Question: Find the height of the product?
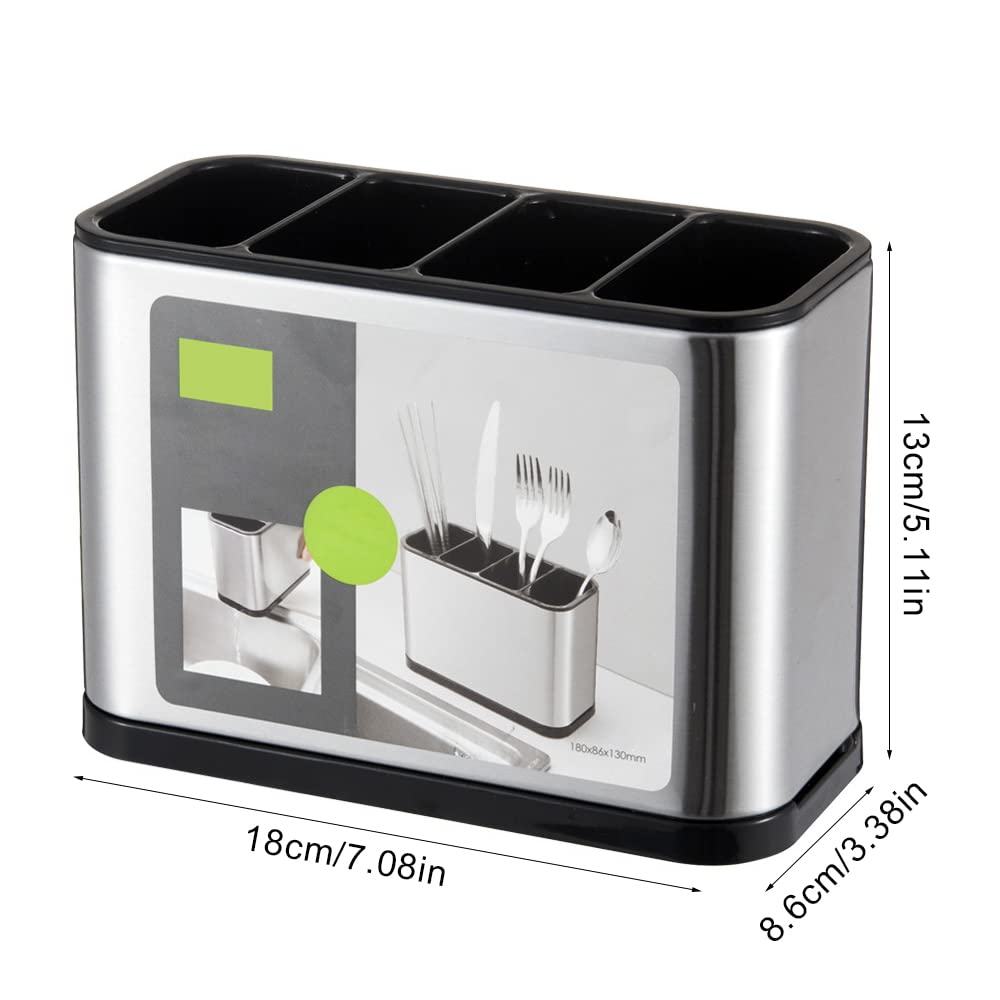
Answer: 13.0 centimetre